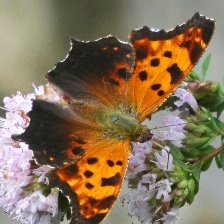
Species: EASTERN COMA
Butterfly family (ImageNet category): admiral